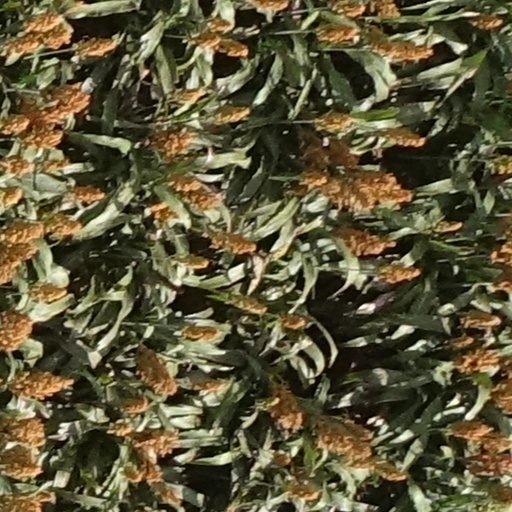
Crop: sorghum